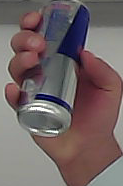
Product: redbull_energydrink